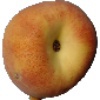
Label: Peach 1